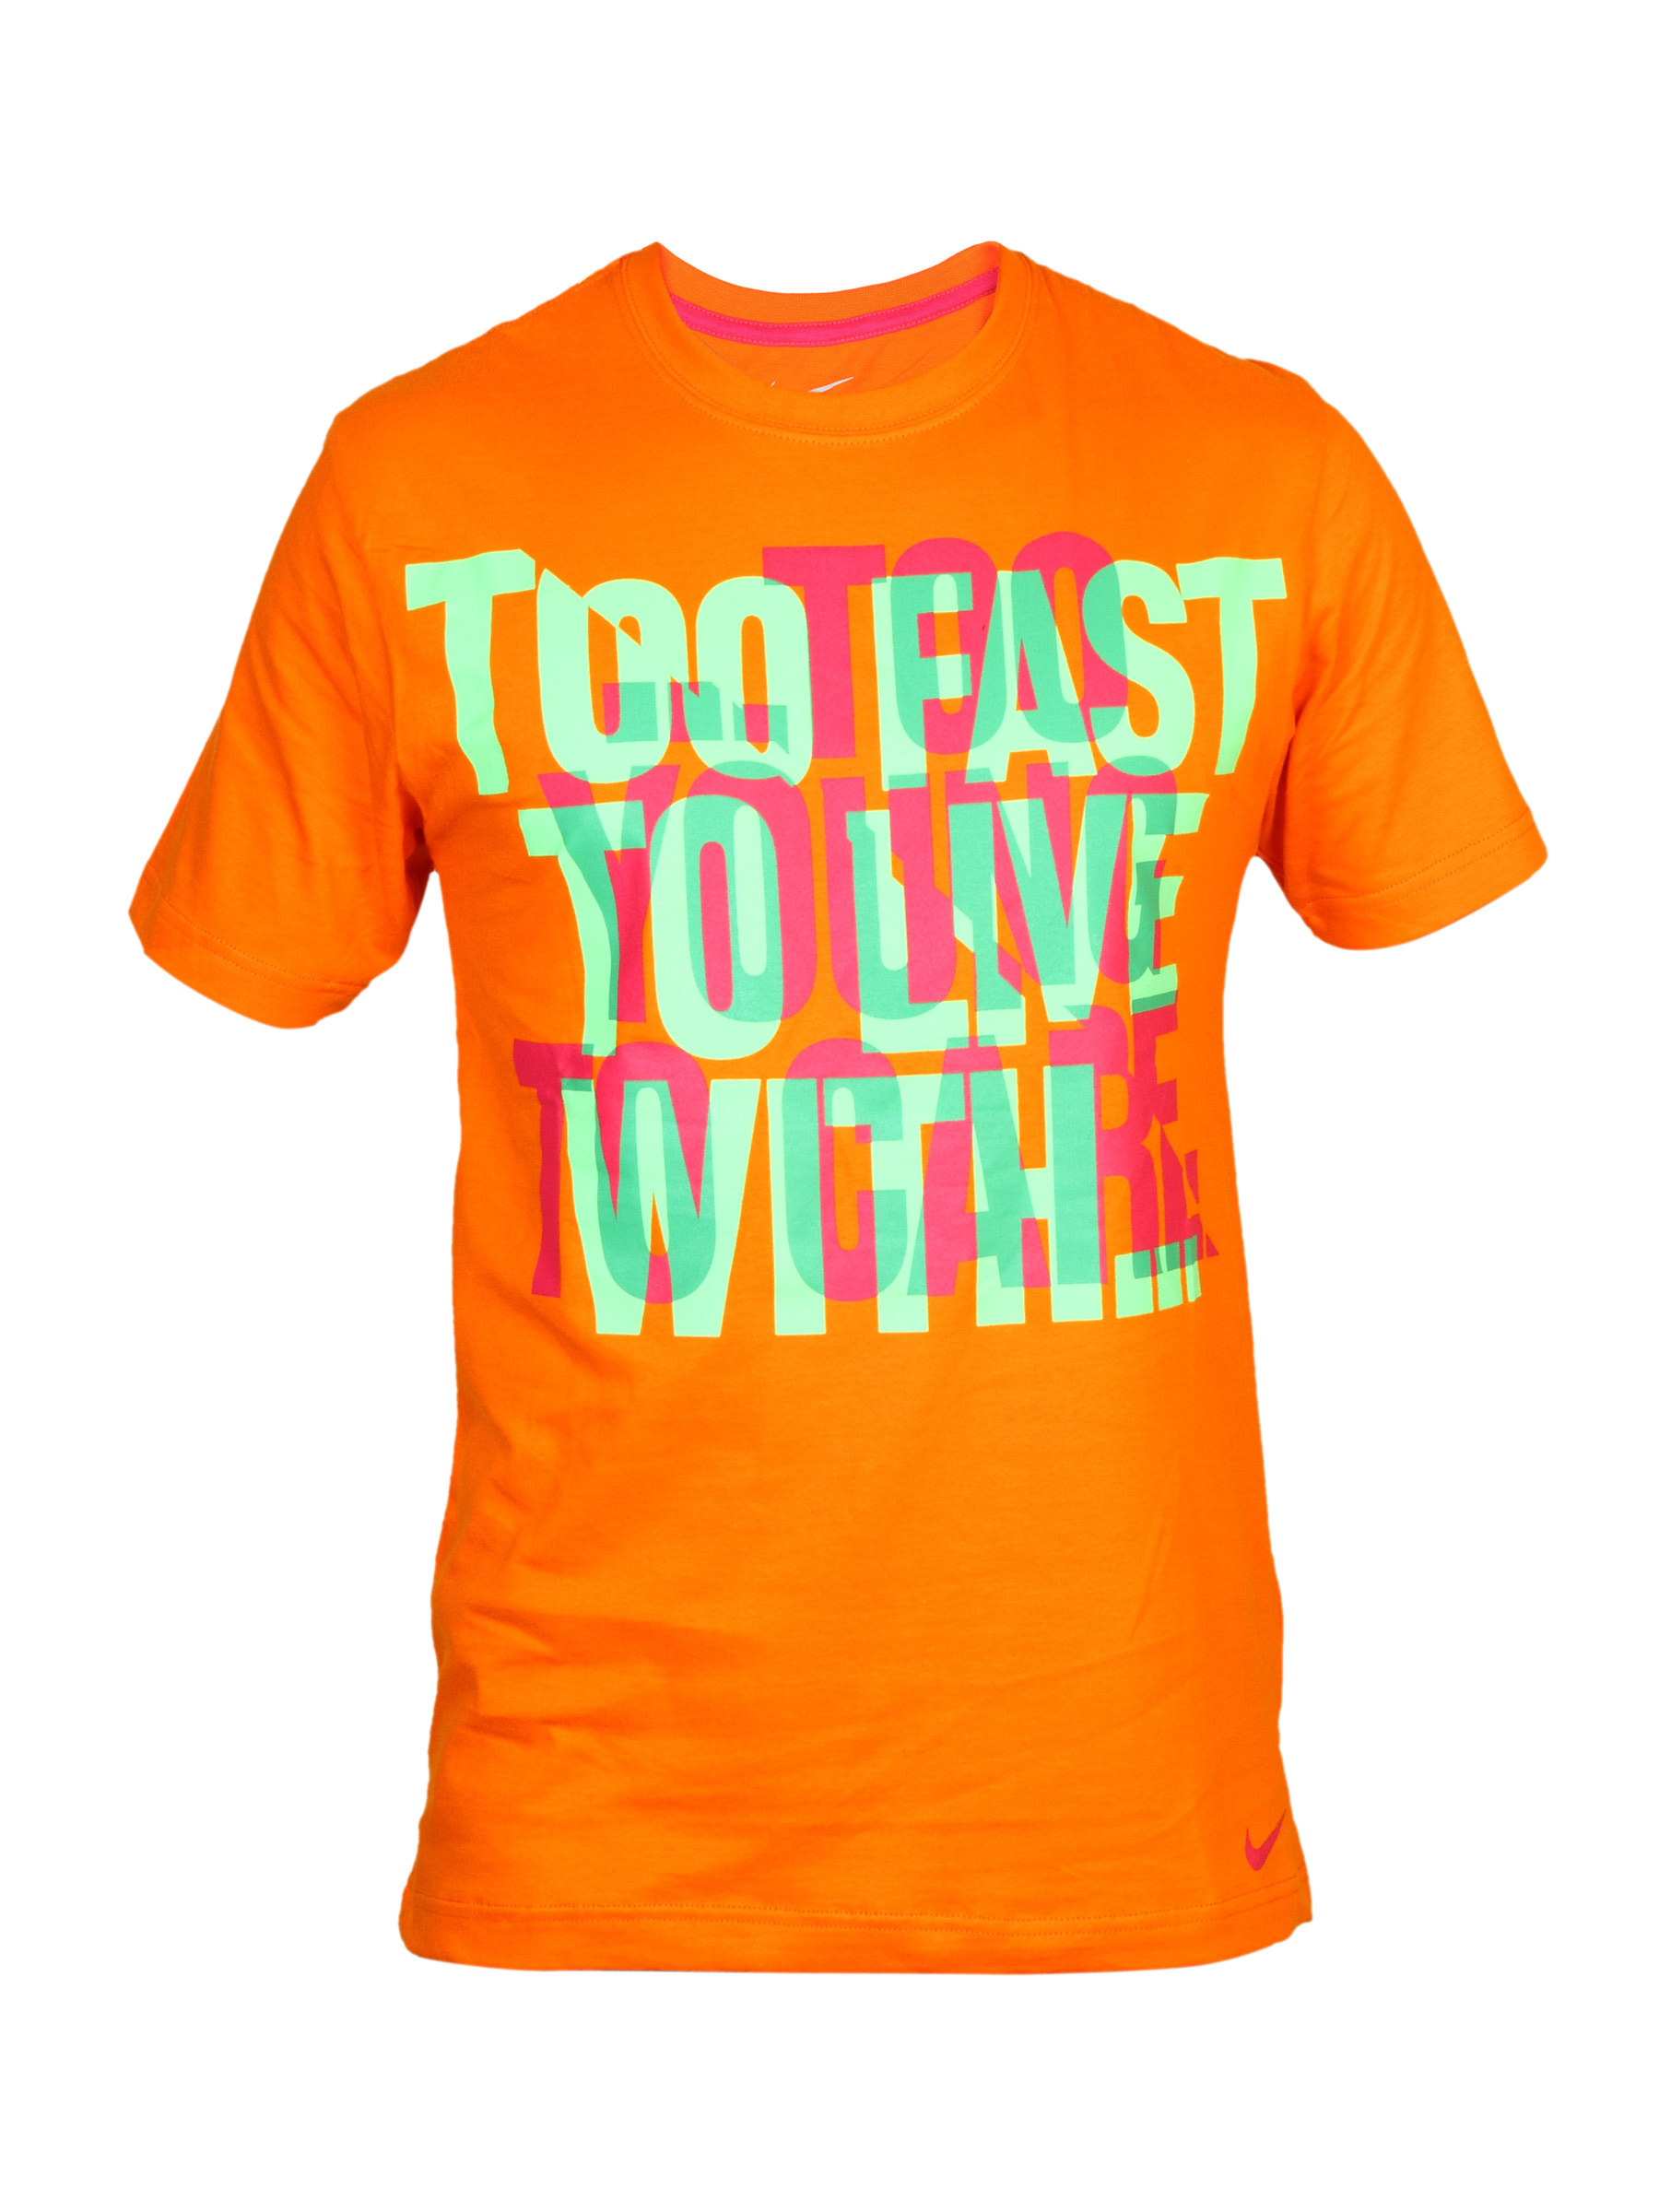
Nike Men's SS Too Fast Orange T-shirt
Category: Apparel / Topwear / Tshirts
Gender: Men
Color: Orange
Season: Summer 2011
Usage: Sports